Diving regulator

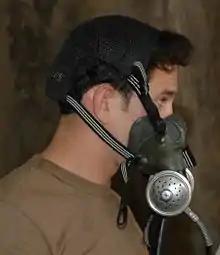
Side view of BIBS mask supported by straps

BIBS regulators for hyperbaric chambers have a two-stage system at the diver similar to reclaim helmets, though for this application the outlet regulator dumps the exhaled gas through an outlet hose to the atmosphere outside the chamber.